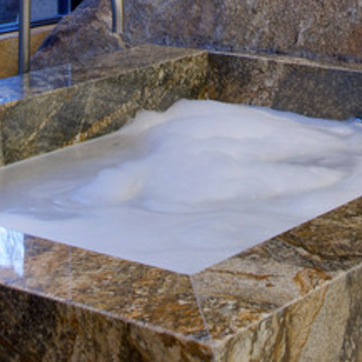
Material: water